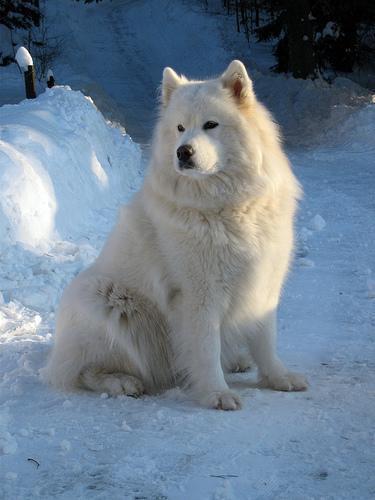
samoyed